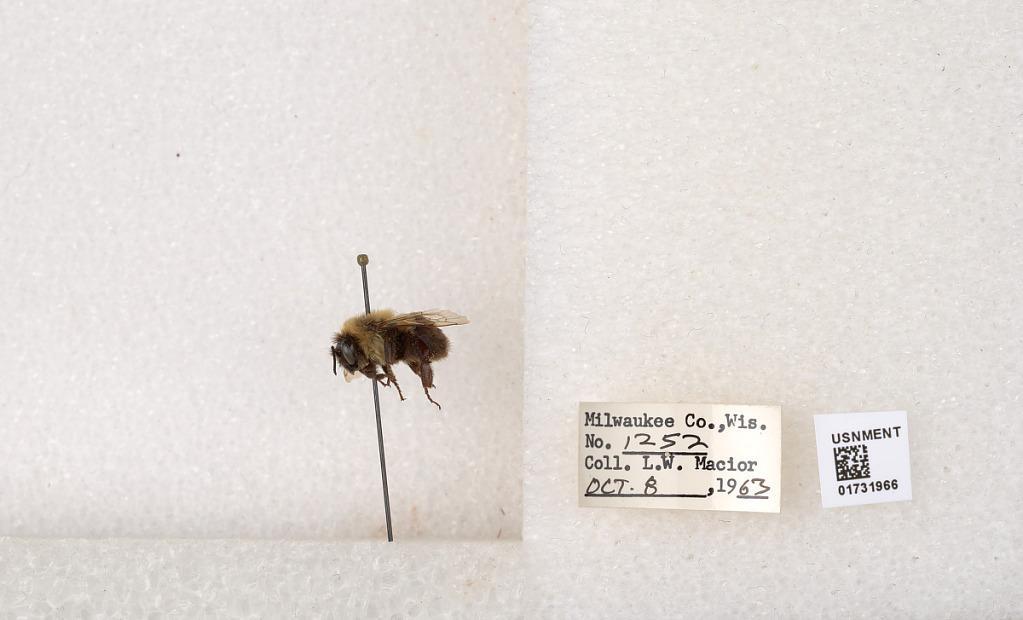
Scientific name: Bombus impatiens Cresson
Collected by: L. Macior
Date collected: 1963-10-8
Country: United States
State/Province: Wisconsin
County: Milwaukee
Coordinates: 43.0217, -87.9291